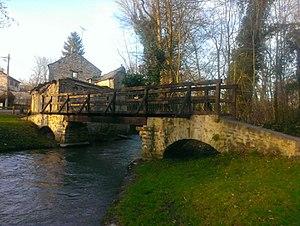
Pont de Maincy (77)
Le pont de Maincy est un tableau de Paul Cézanne.